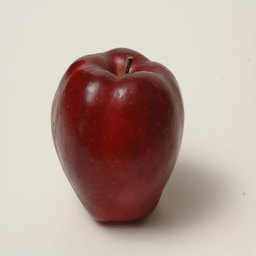
Label: Apple